Funeral train

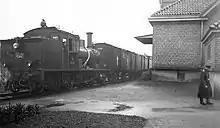
A funeral train at the Harju Morgue in Helsinki, Finland in 1931

In Helsinki, a long side track ran from the Malmi railroad station to the Malmi cemetery, which had its own railroad station. Coffins were transported to the cemetery from Harju morgue in Kallio. The track was decommissioned in 1954, and has been removed, but the Malmi cemetery station building still exists.